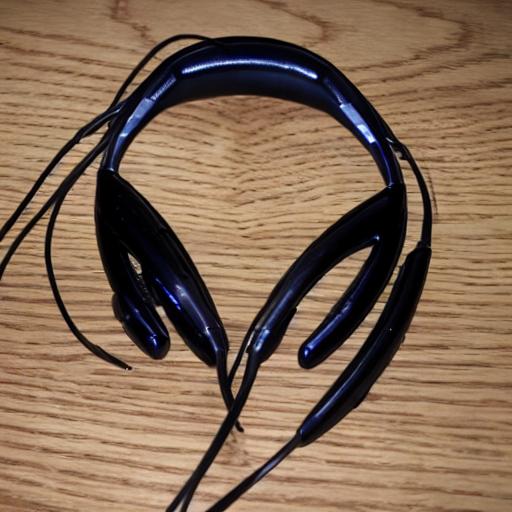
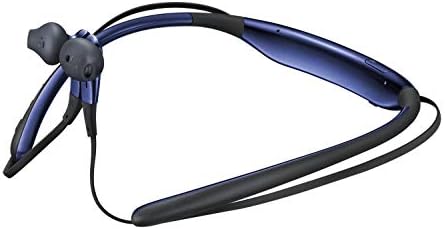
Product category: headphones
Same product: no